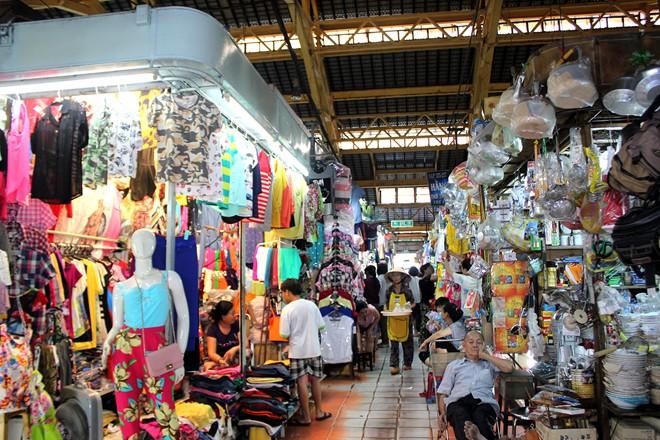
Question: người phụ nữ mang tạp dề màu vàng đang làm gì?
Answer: đang bưng khay đồ ăn